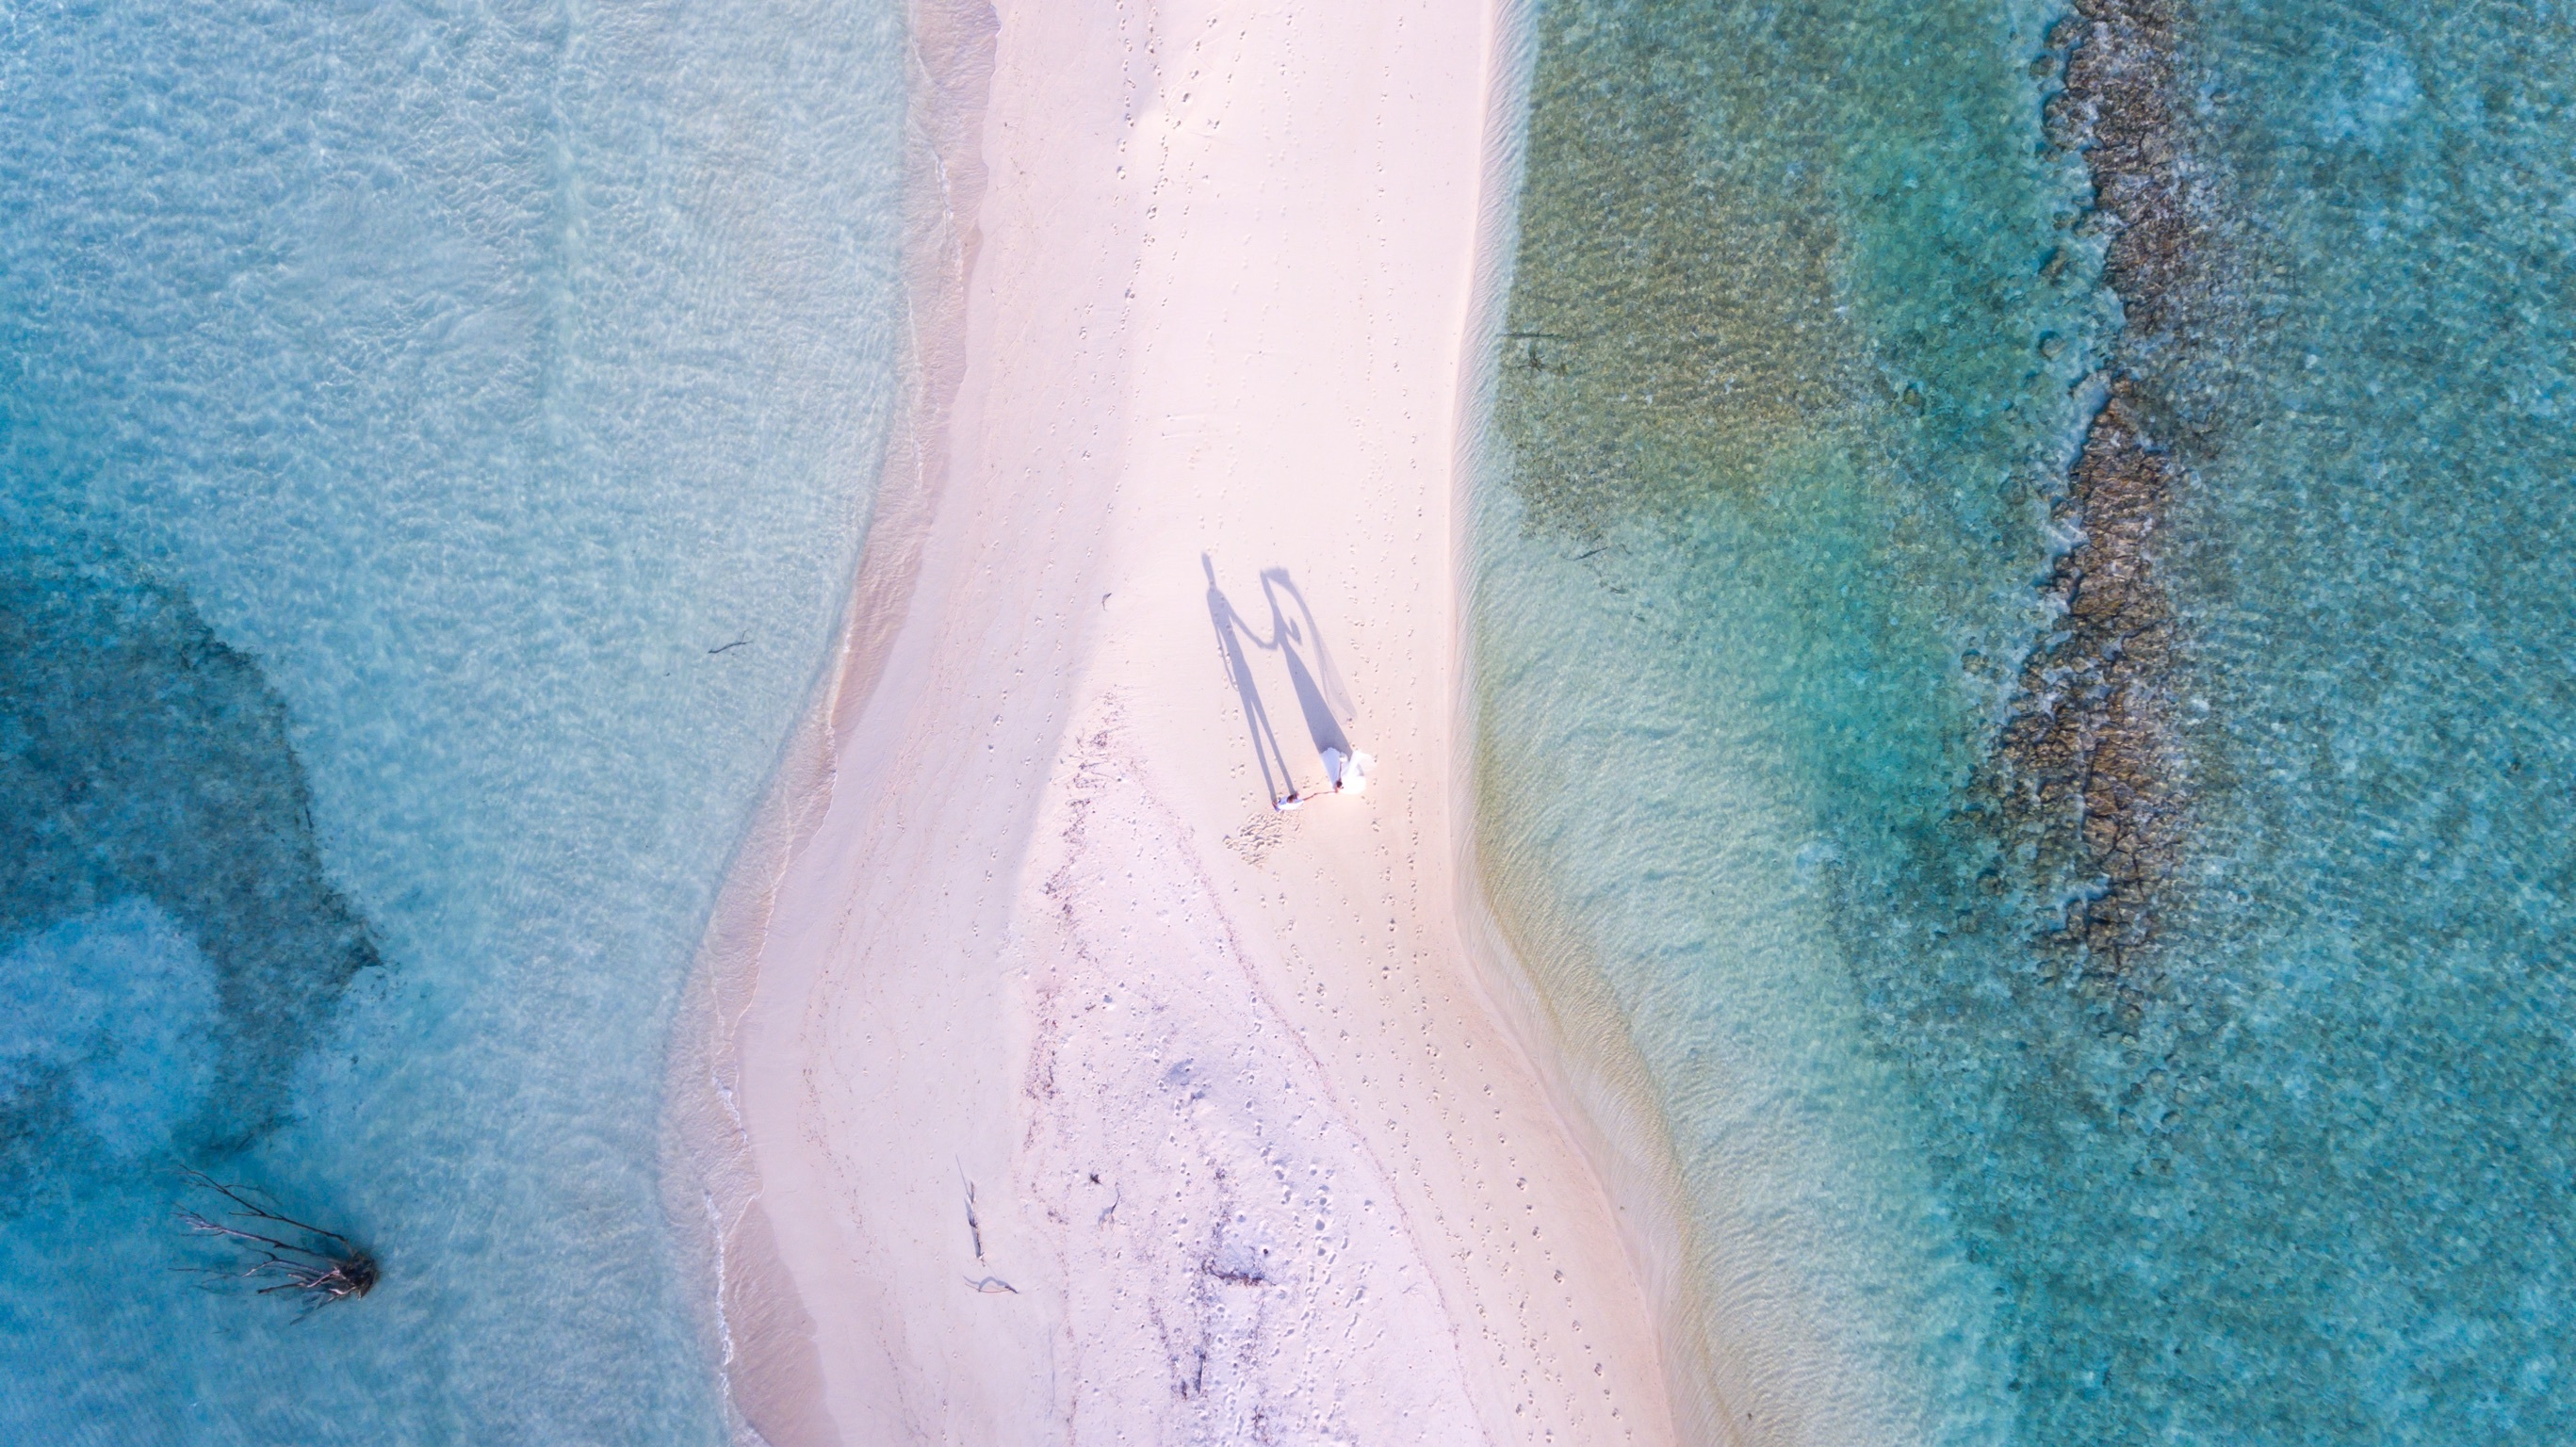
hand, beach, sea, water, sand, wave, leg, green, color, couple, blue, aerial view, close up, human body, top view, eye, skin, organ